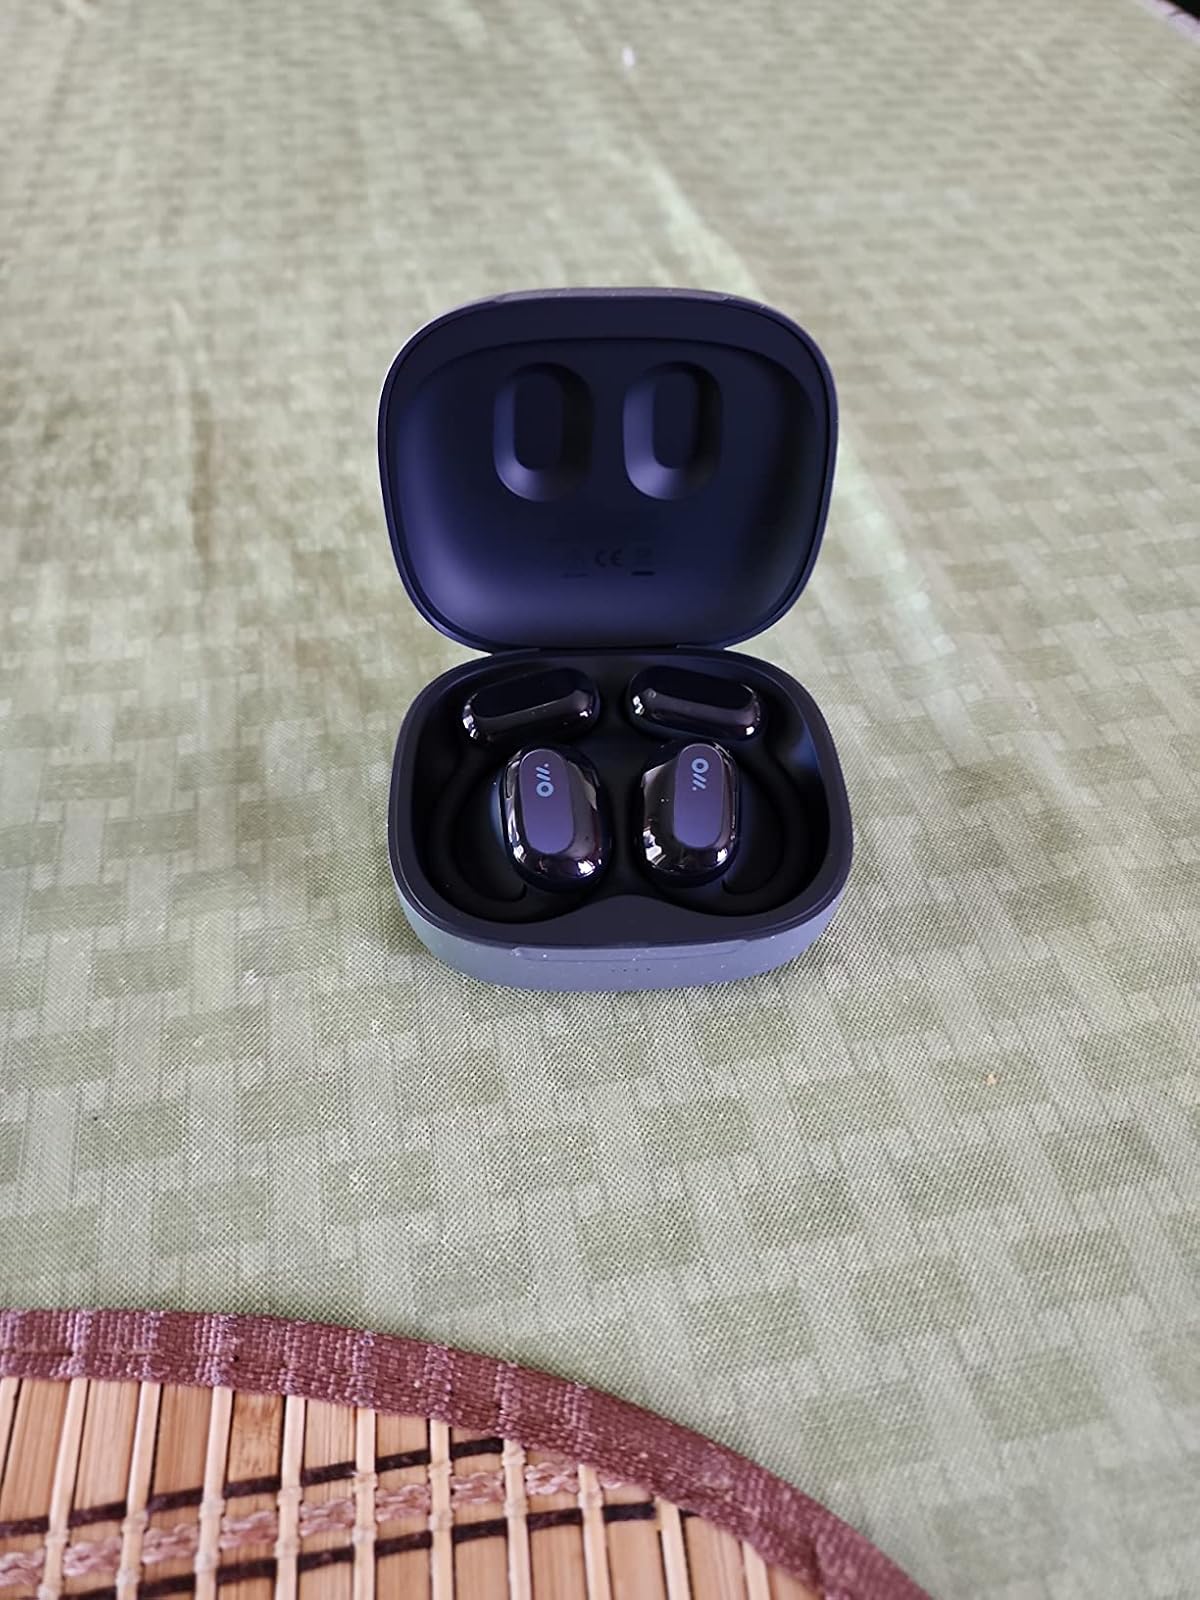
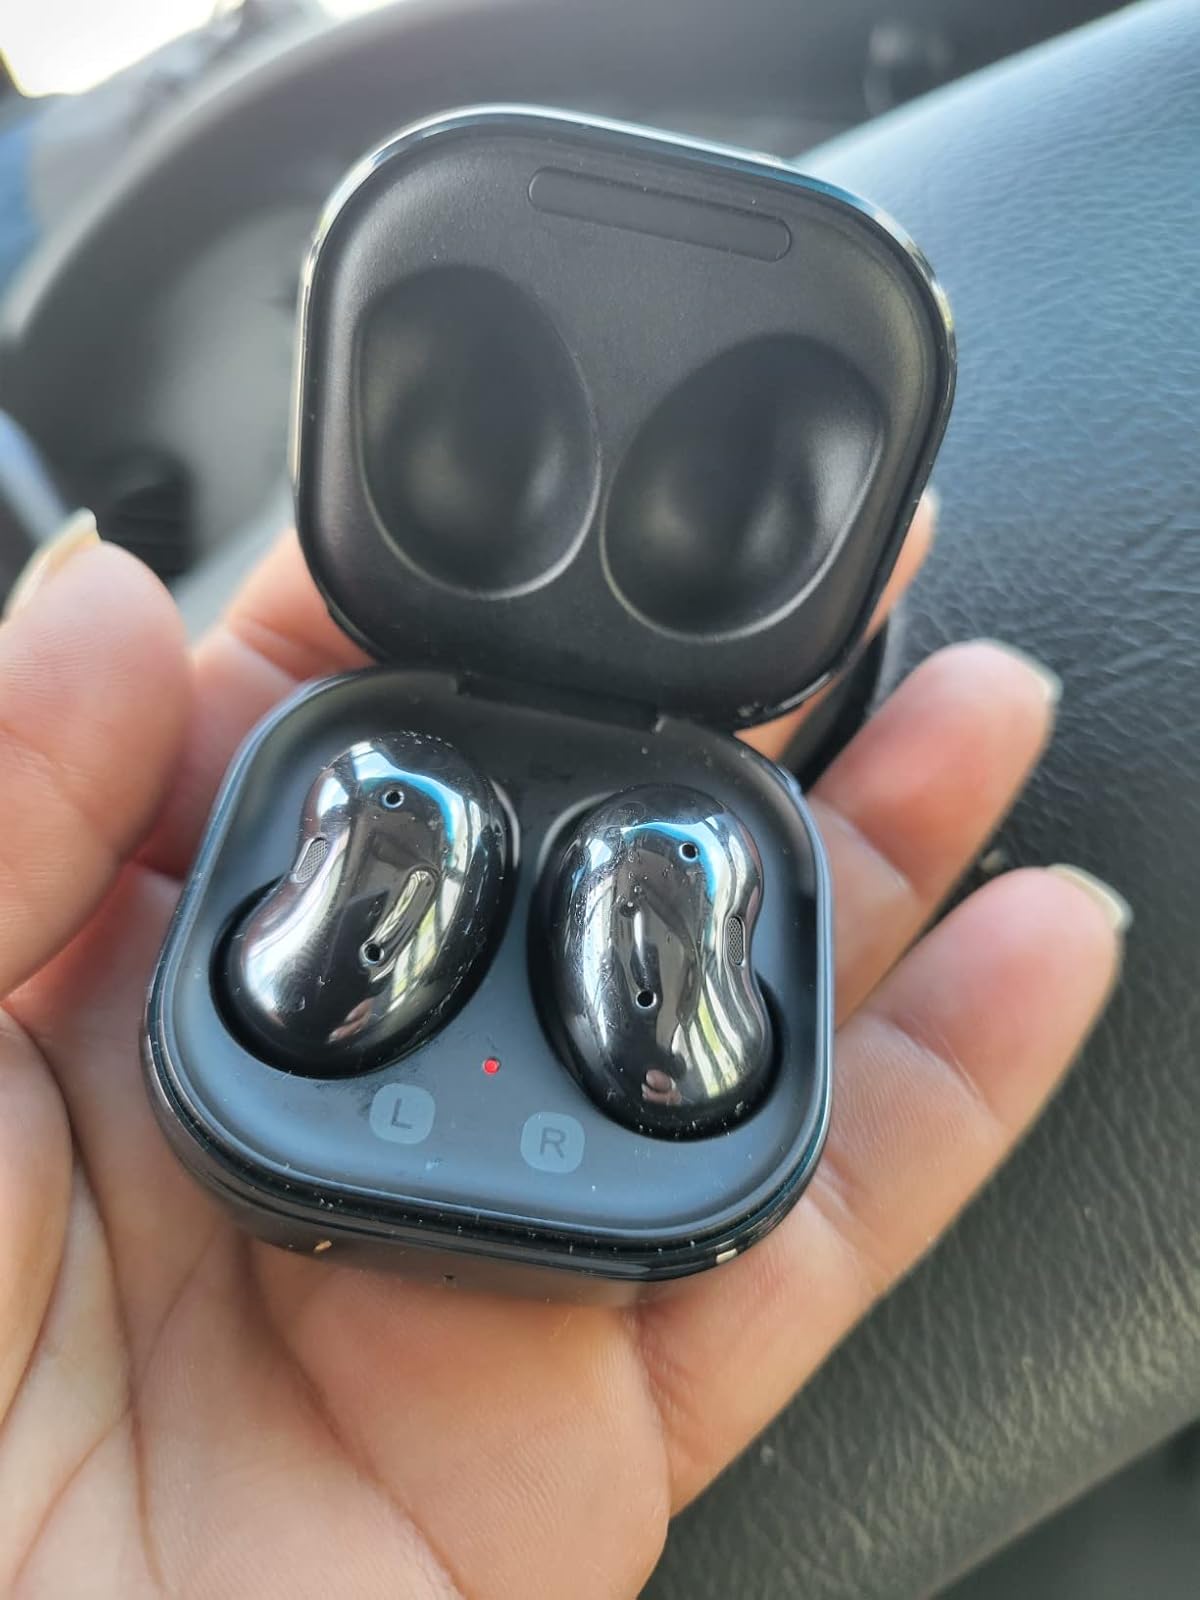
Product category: earbuds
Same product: no